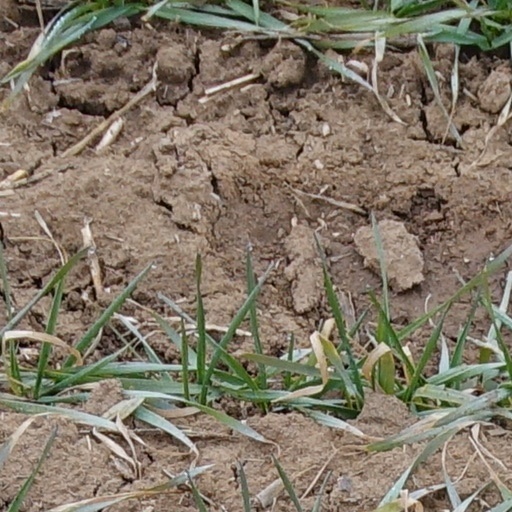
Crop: wheat